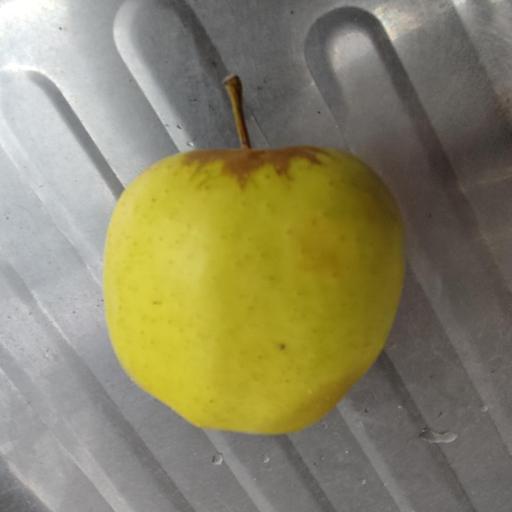
Crop type: Apple_Golden Delicious